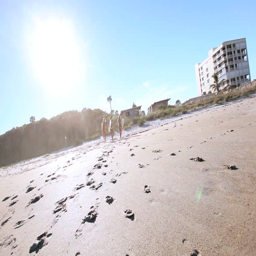
beautiful girlfriends with surfboards running down the beach to the ocean